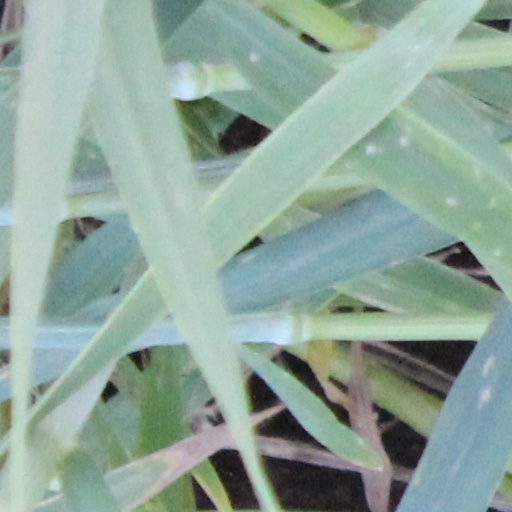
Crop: wheat